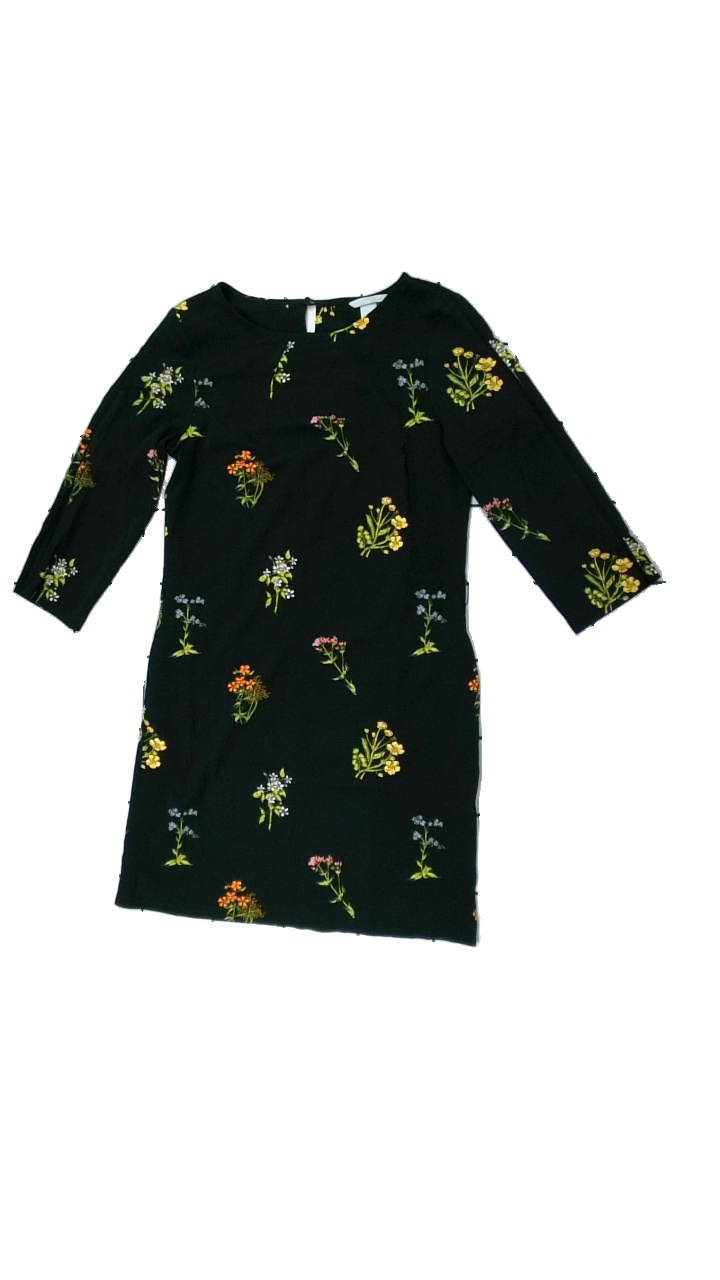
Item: Dress (Ladies)
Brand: H&m
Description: Black dress with multicolored floral print from H&M, size 36. Good condition.
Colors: Black, Green, Yellow, Multicolor
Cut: Regular
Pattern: Floral print
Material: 100% poly
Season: All
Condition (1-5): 4
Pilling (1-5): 5
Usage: Reuse
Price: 100-150